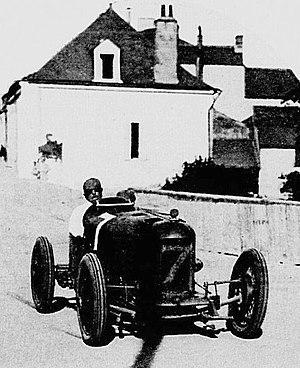
Albert Divo, deuxième du Grand Prix de l'ACF 1923, sur Sunbeam.
Le Grand Prix automobile de France 1923 est un Grand Prix organisé par l'Automobile Club de France qui s'est tenu à Tours le 2 juillet 1923.